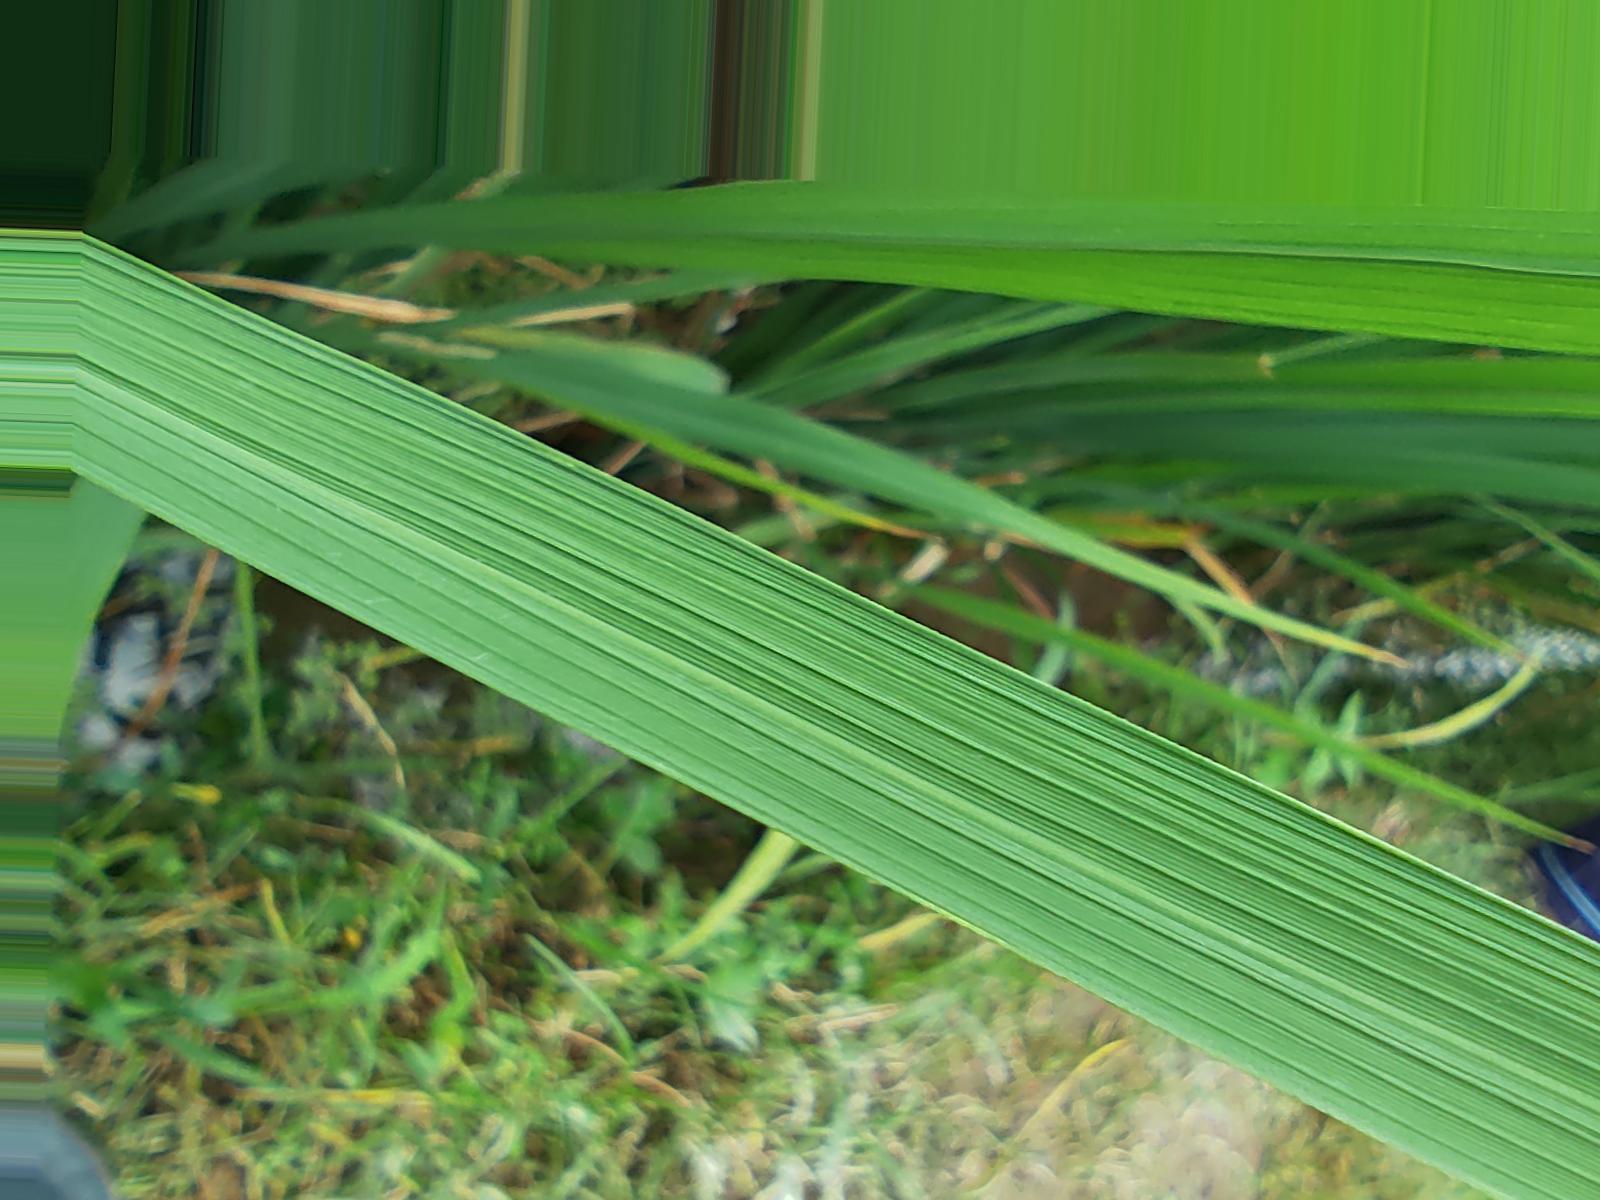
Nhãn: Healthy